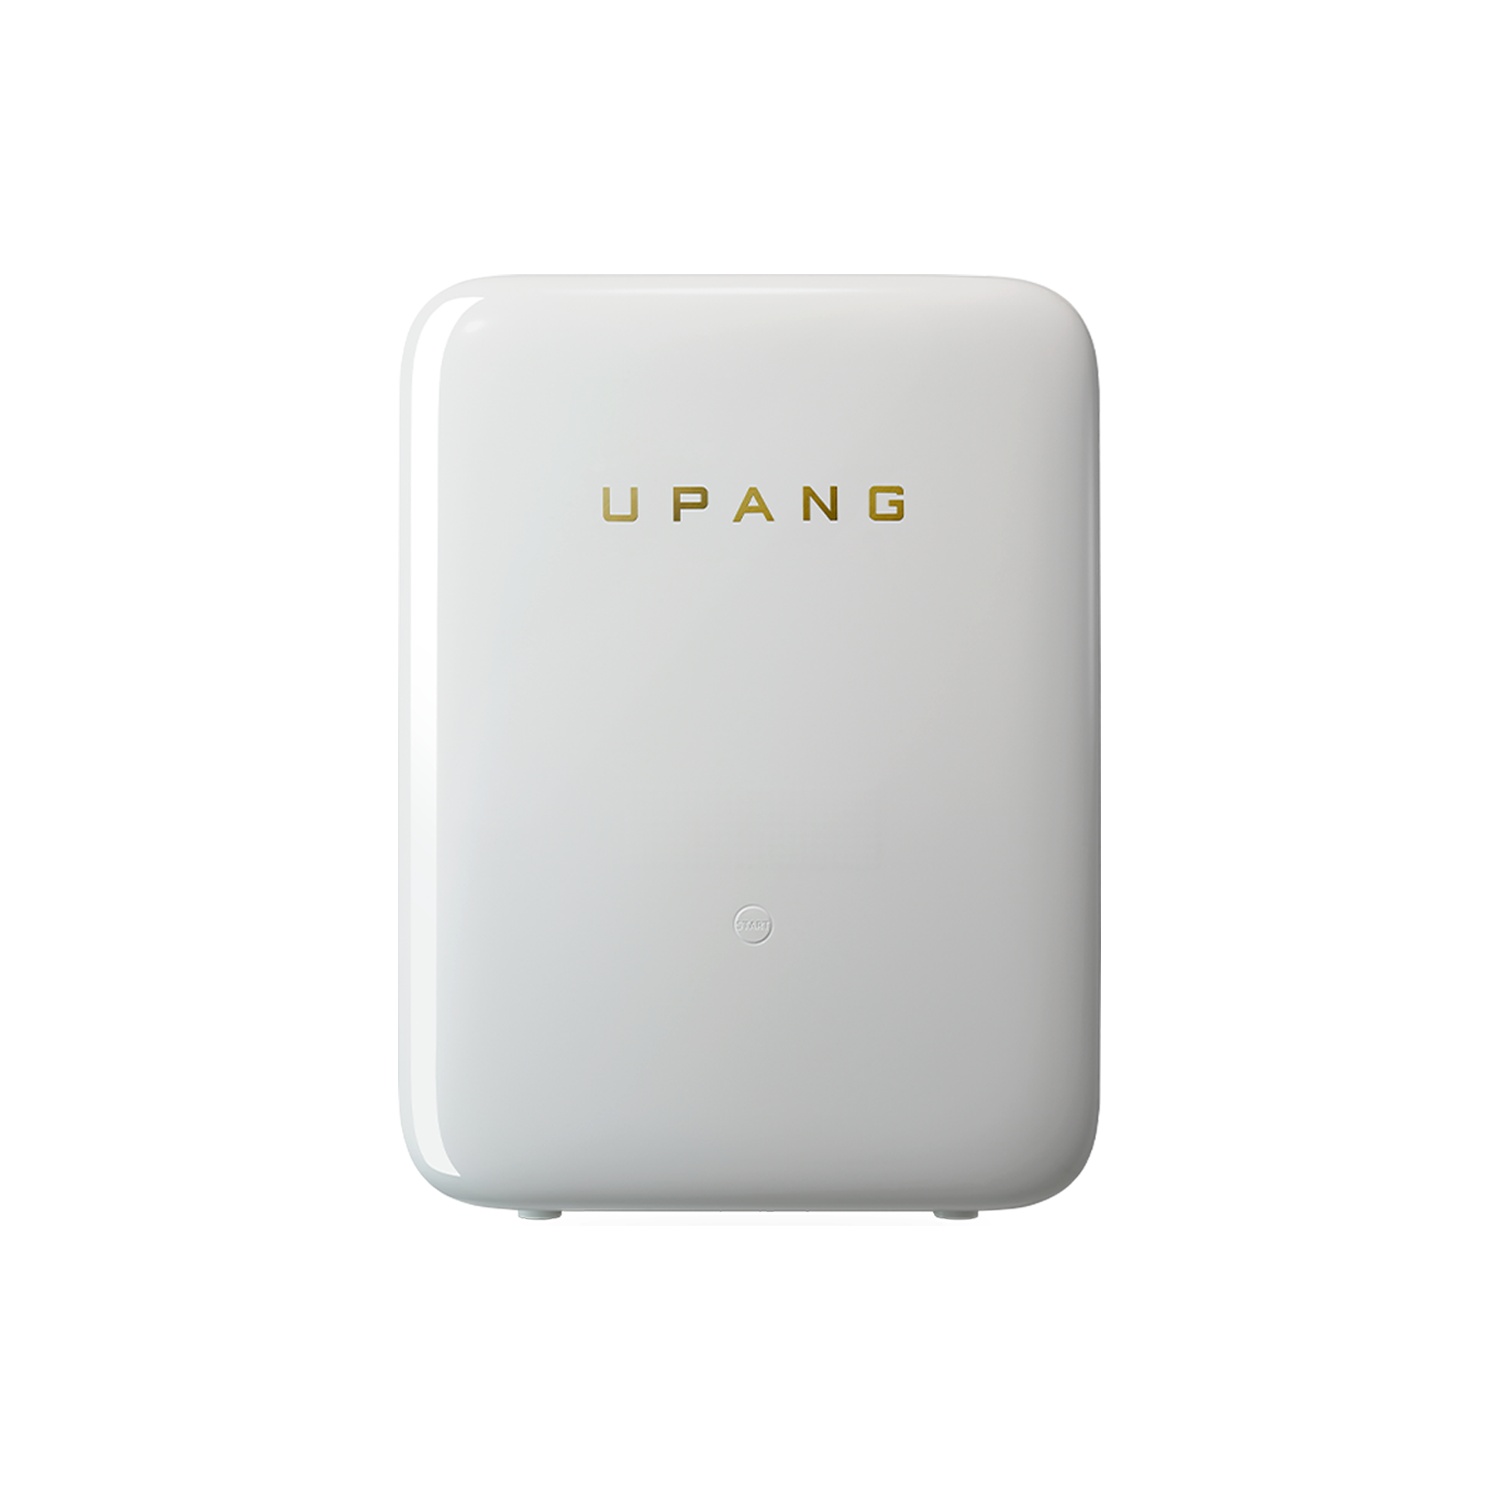
UPANG PLUS+ LED UV Sterilizer - Bianca White
uPang, Korea’s #1 best-selling UV Sterilizer brand launches its newest model – the uPang Plus+ LED UV Sterilizer . The new uPang Plus+ LED UV sterilizer now uses the latest UV-LED technology for longer lifespan and also for maximum power (270-280 nm) and efficiency in sterilizing. Using its patented technology, uPang’s 6 LEDs on top rotate while 3 fixed UV LEDs are strategically installed on the side to ensure zero dead zones inside the unit. It is also now equipped with standby interior lights making sterilization a breeze even if it’s dark – no need to turn on lights even at night time! Its double doors combined with voice assist and seamless dot matrix display which shows remaining time and current operation status makes sterilization easy to monitor. With uPang’s ultra-spacious interiors , you can sterilize almost everything from baby items such as feeding bottles and containers, teethers, pump parts, toys, to daily essentials such as face masks, face shields, keys, cards, watches, makeups, and even your smartphones and other electronic gadgets! Sterilization is guaranteed to be as easy as 1-2-3 with uPang. There is no need to wipe each and every item down with disinfecting solution. Instead, just place your items to be sterilized inside the unit and with a touch a button, items are sterilized in as fast as 10minutes! There’s no need for hot water, so guaranteed no spills, no mess and no mildew! Combining superior technology with modern and sleek aesthetics, uPang is sure to complement every home interior. The new uPang Plus+ LED now comes in RETRO color series - it is available in Nordic Gray, Bianca White, Sand Beige, Celadon Blue, Sage Green and Terracotta Orange. FUNCTIONS AVAILABLE Auto (40mins) : Commonly used for items that needs to be dried and sterilized such as baby bottles, dishes, cups, cutleries, etc. This function is a complete cycle that dries, sterilizes and ventilates for the removal of odor. Turbo (60 mins) : Similar to Auto but longer time dedicated to drying. UV Sterilization (12mins) : Function used when drying is not required. Usually used for sterilization of dry objects like mobile phones, masks, clothing, gadgets, remotes, watches, keys, toothbrush. Ventilation (10mins): A natural ventilation system that removes odor and bacteria. Storage Mode: Automatic sterilization of 2 mins every 3 hours SPECIFICATIONS Dimensions (WxDxH): Outer 32cm x 40cm x 45cm Capacity: Average 16-25 bottles + accessories Sterilization: 6 + 3 UV-LED Lamps (6 rotating on top, 3 fixed on body) Wavelength: 270 - 280 nm Drying: PTC Heater Door Type: Dual Doors – Outer Door and Inner Door Modes: Auto, Turbo, UV Sterilization, Ventilate, Storage Voltage: AC 220V / 60 Hz Energy Consumption: 70 – 80 W Colors: Nordic Grey, Bianca White, Sand Beige, Celadon Blue, Sage Green, Terracotta Orange Made in Korea Package Inclusions: 1 uPang UV Sterilizer, 1 Stainless Steel Basket, 1 Stainless Steel Shelf, LED lamps (pre-installed), 1 User Manual. Download digital copy of user manual here . WARRANTY PERIOD 1 year warranty on product (parts & service)
Brand: UPANG Philippines
Category: Baby & Toddler > Nursing & Feeding > Bottle Warmers & Sterilizers > Sterilizers > UV Sterilizers